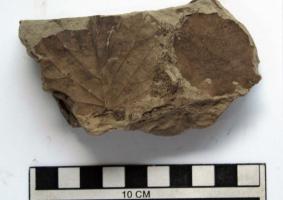
一个化石属于被子植物，其特征描述:属征：叶互生，心形、卵形至宽卵形状椭圆形，先端渐尖或尾状渐尖，基部心形，边缘密生具腺锯齿，基出脉5~7；种子条形。

简述：叶近圆形，基部微心形。叶缘具网齿，掌状7出脉。

详述：叶近圆形，长5m，宽4.8cm。基部微心形。叶缘具网齿，大间齿浅裂成小圆齿，叶柄中等粗细，长1.1~1.3cm或更长。掌状7出脉，7条脉均从叶柄顶部生出，粗细近相等，夹角近相等，二次脉不显，均不规则而稀少的从字状初生脉生出，与二级脉形成不规则的大网。掌状脉分支后相联成环再分支达缘。